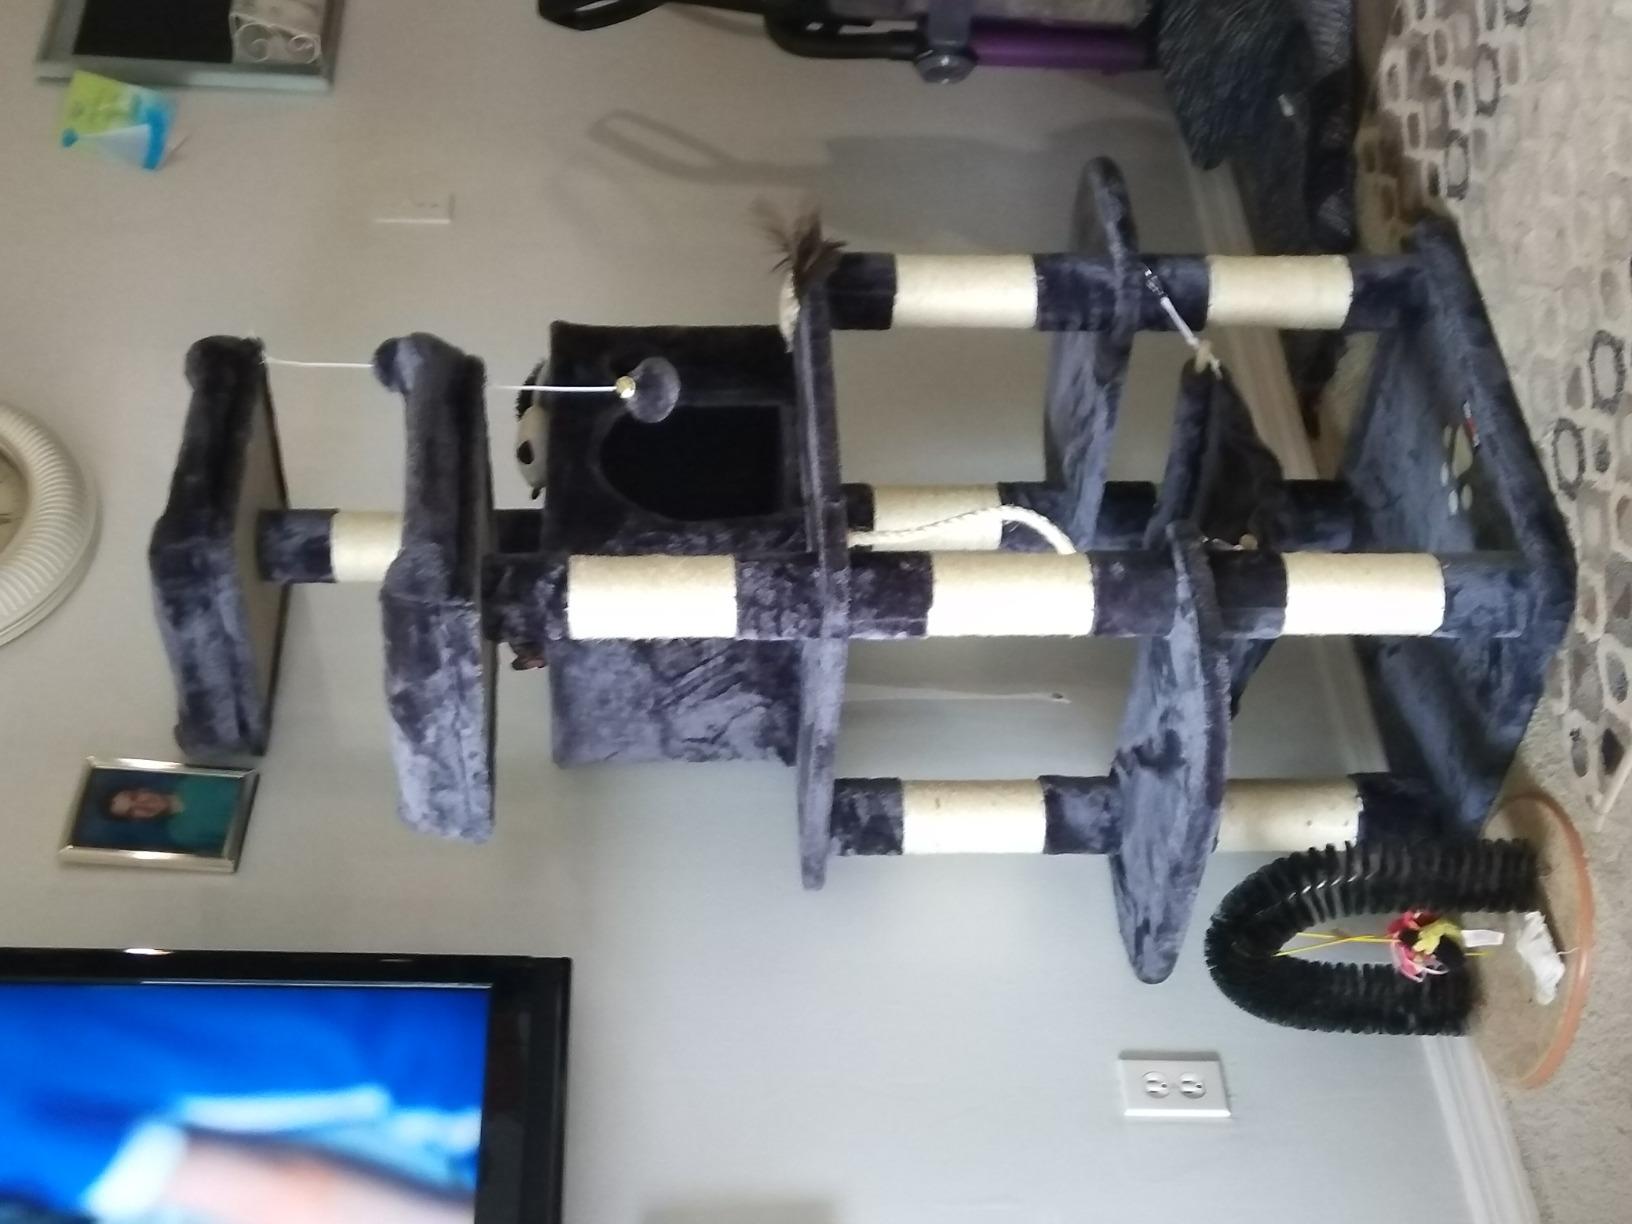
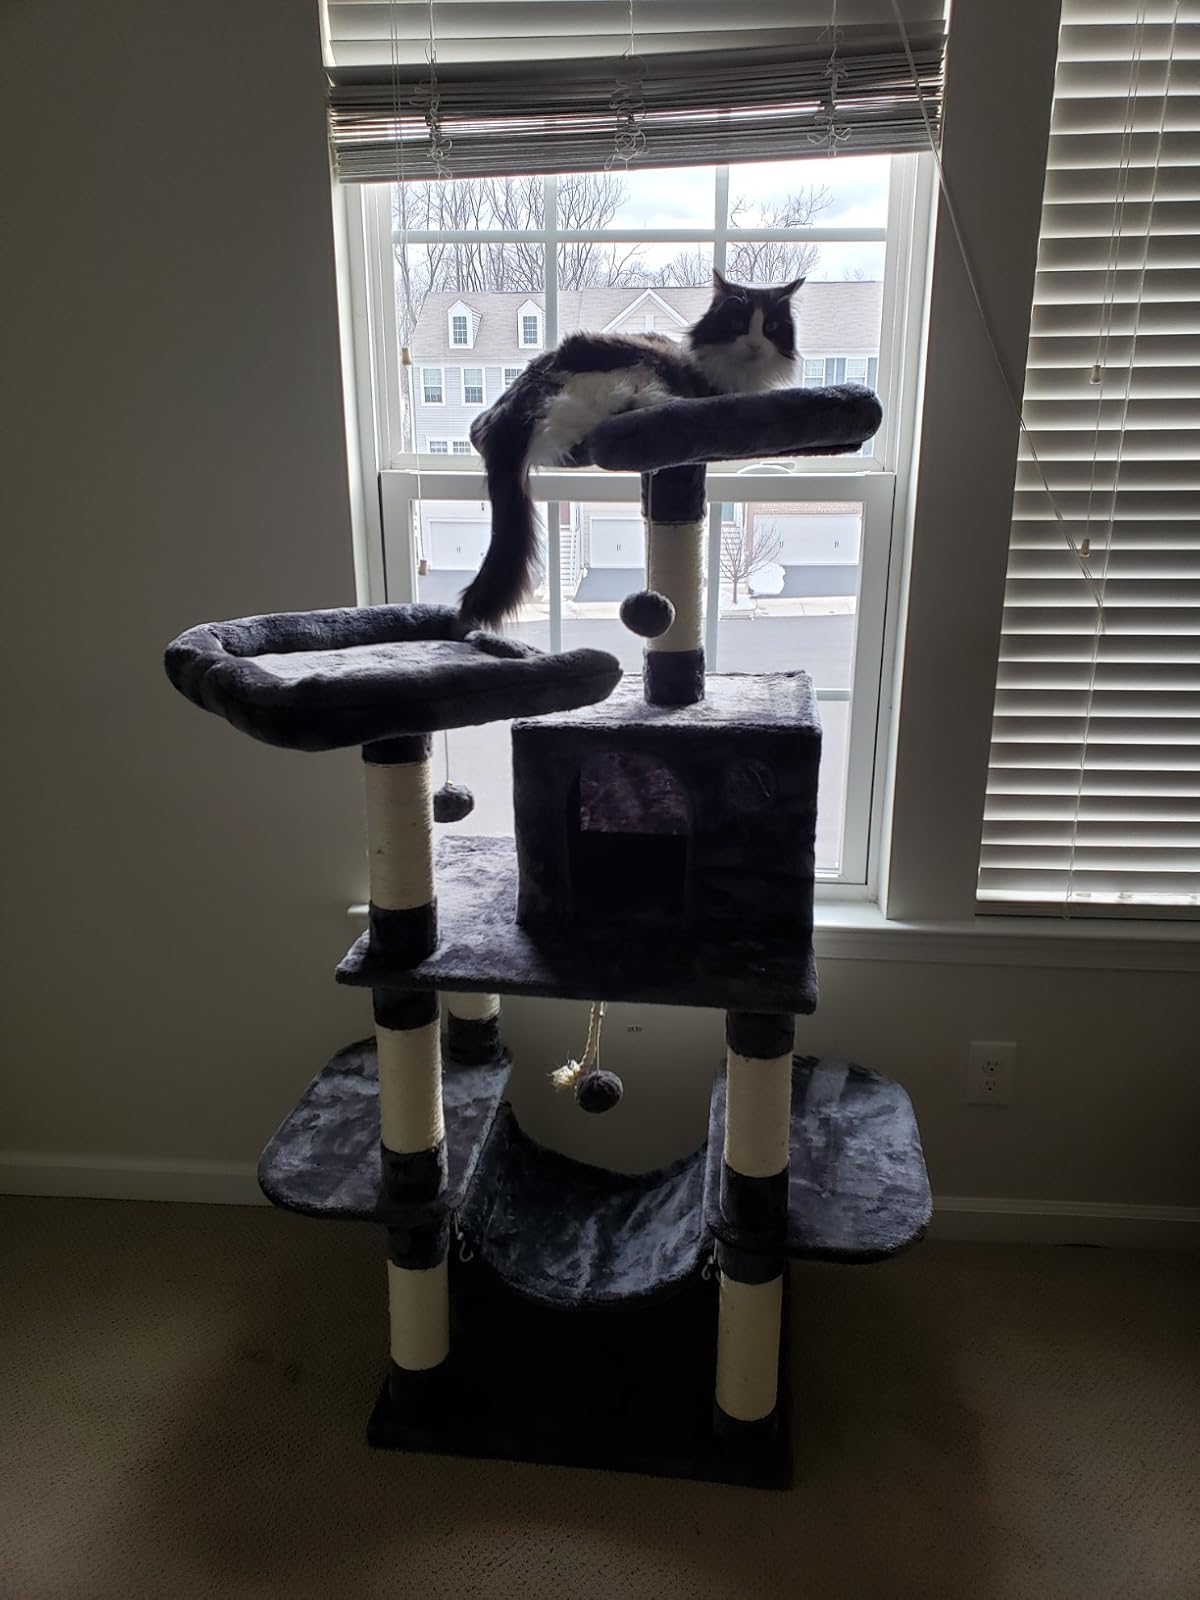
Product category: items_cat tree
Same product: yes